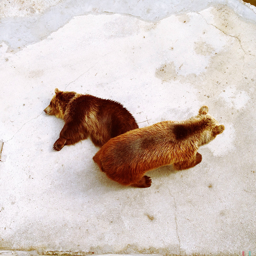
Two bears are laying down on the ice.
two bears one laying one walking on concrete
Two small bears are on top of a piece of stone.
One brown bear laying down on a rock and another bear walking
Two bears together on a stone concrete platform.